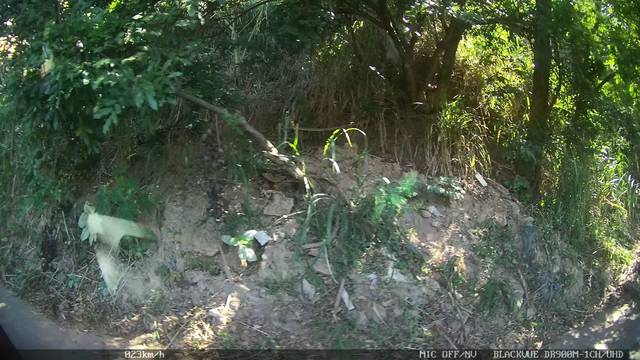
Region: Brazil
Coordinates: -19.977, -43.993